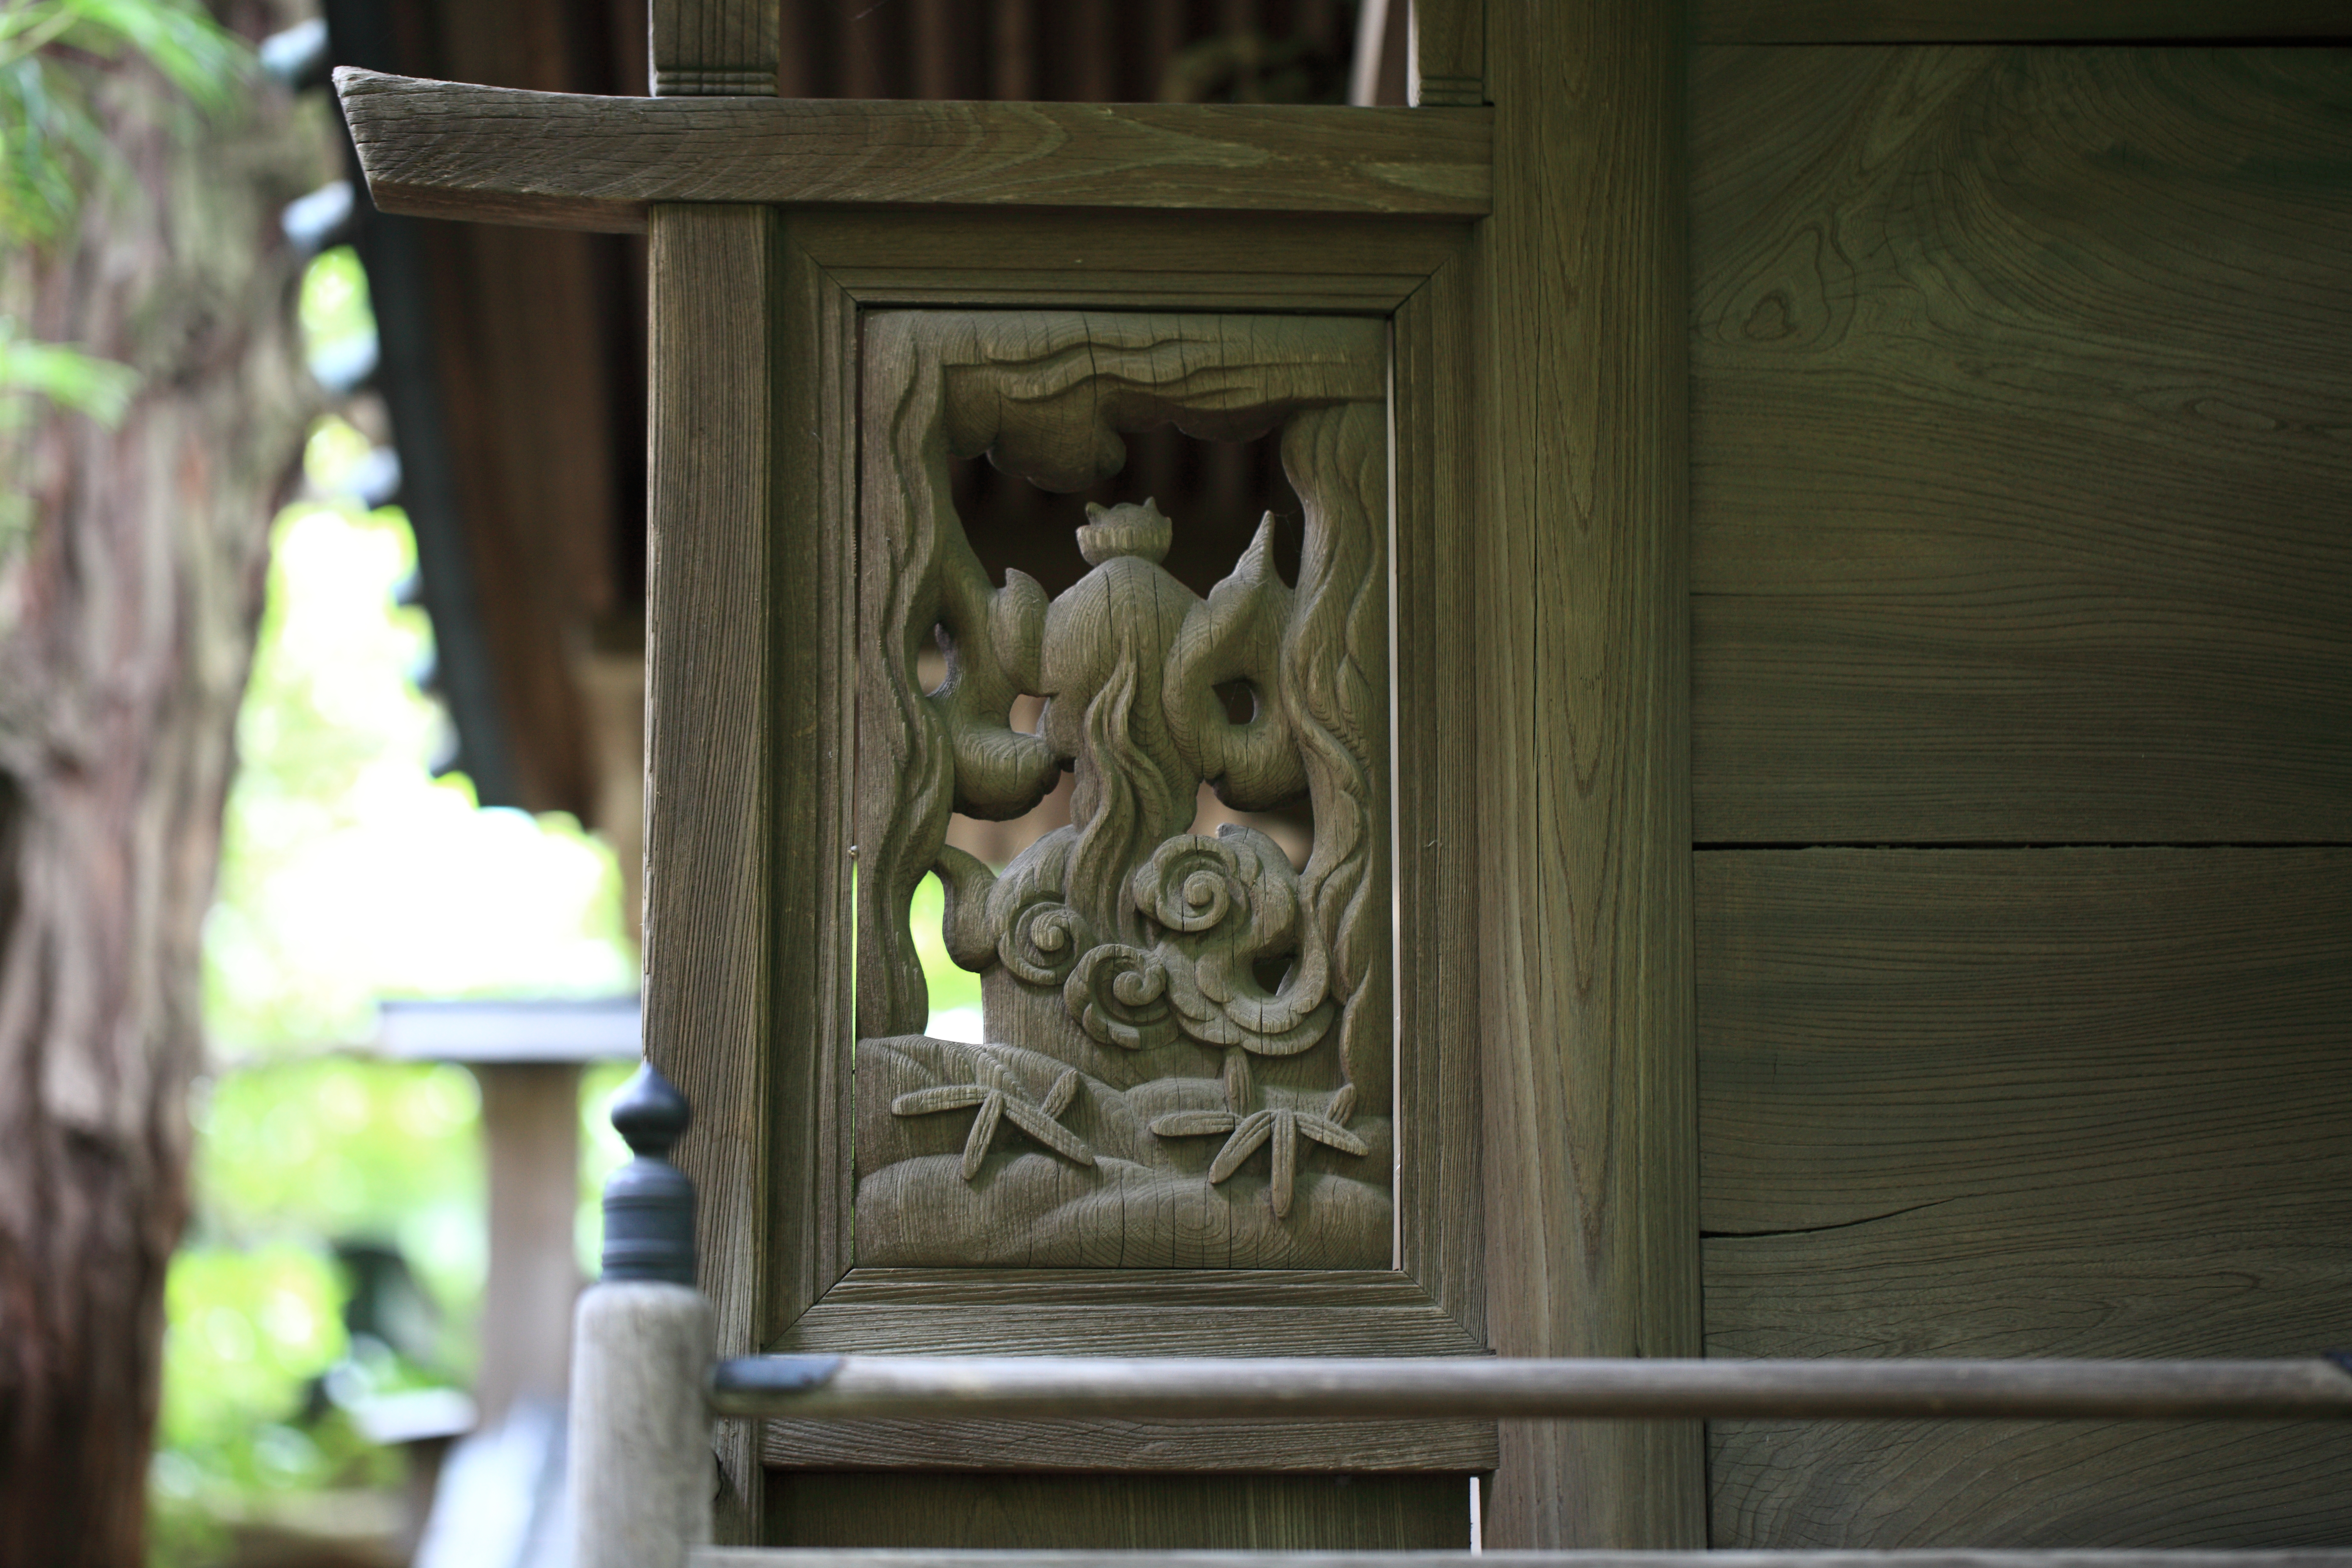
wood, window, monument, statue, high, ancient, lighting, sculpture, art, cool image, temple, 5d, hires, carving, markii, hi, res, resolution, chiba, noda, takanashi, kamihanawa